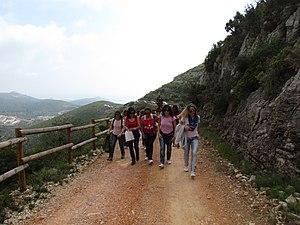
Arrivée du saint à l'ermitage de Sant Antoni de Peníscola (Baix Maestrat), lors du pélerinage de 2011
L'ermitage de San Antonio est situé à Peñíscola dans la Sierra de Irta à 6 km de la commune. Il date du XVIIᵉ siècle.